Imperial Roman army

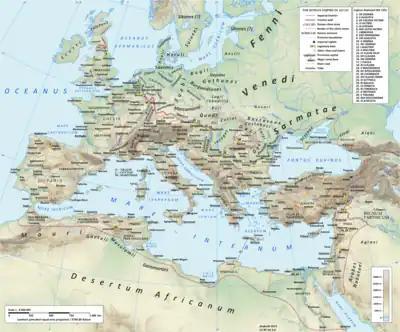
Roman Empire during Hadrian's reign

Emperors responded to the increased insecurity with a steady build-up of the forces at their immediate disposal. These became known as the "comitatus" ("escort", from which derives the English word "committee"). To the Praetorian Guard's 10,000 men, Septimius Severus added the legion "II Parthica". Based at Albano Laziale near Rome, it was the first legion to be stationed in Italy since Augustus. He doubled the size of the imperial escort cavalry, the "equites singulares Augusti", to 2,000 by drawing select detachments from "alae" on the borders. His "comitatus" thus numbered some 17,000 men. The rule of Gallienus saw the appointment of a senior officer, with the title of "dux equitum" ("cavalry leader"), to command all the cavalry of the emperor's "comitatus". This included "equites promoti" (cavalry contingents detached from the legions), plus Illyrian light cavalry ("equites Dalmatarum") and allied barbarian cavalry ("equites foederati"). But the "dux equitum" did not command an independent "cavalry army", as was suggested by some more dated scholars. The cavalry remained integral to the mixed infantry- and cavalry-"comitatus", with the infantry remaining the predominant element.